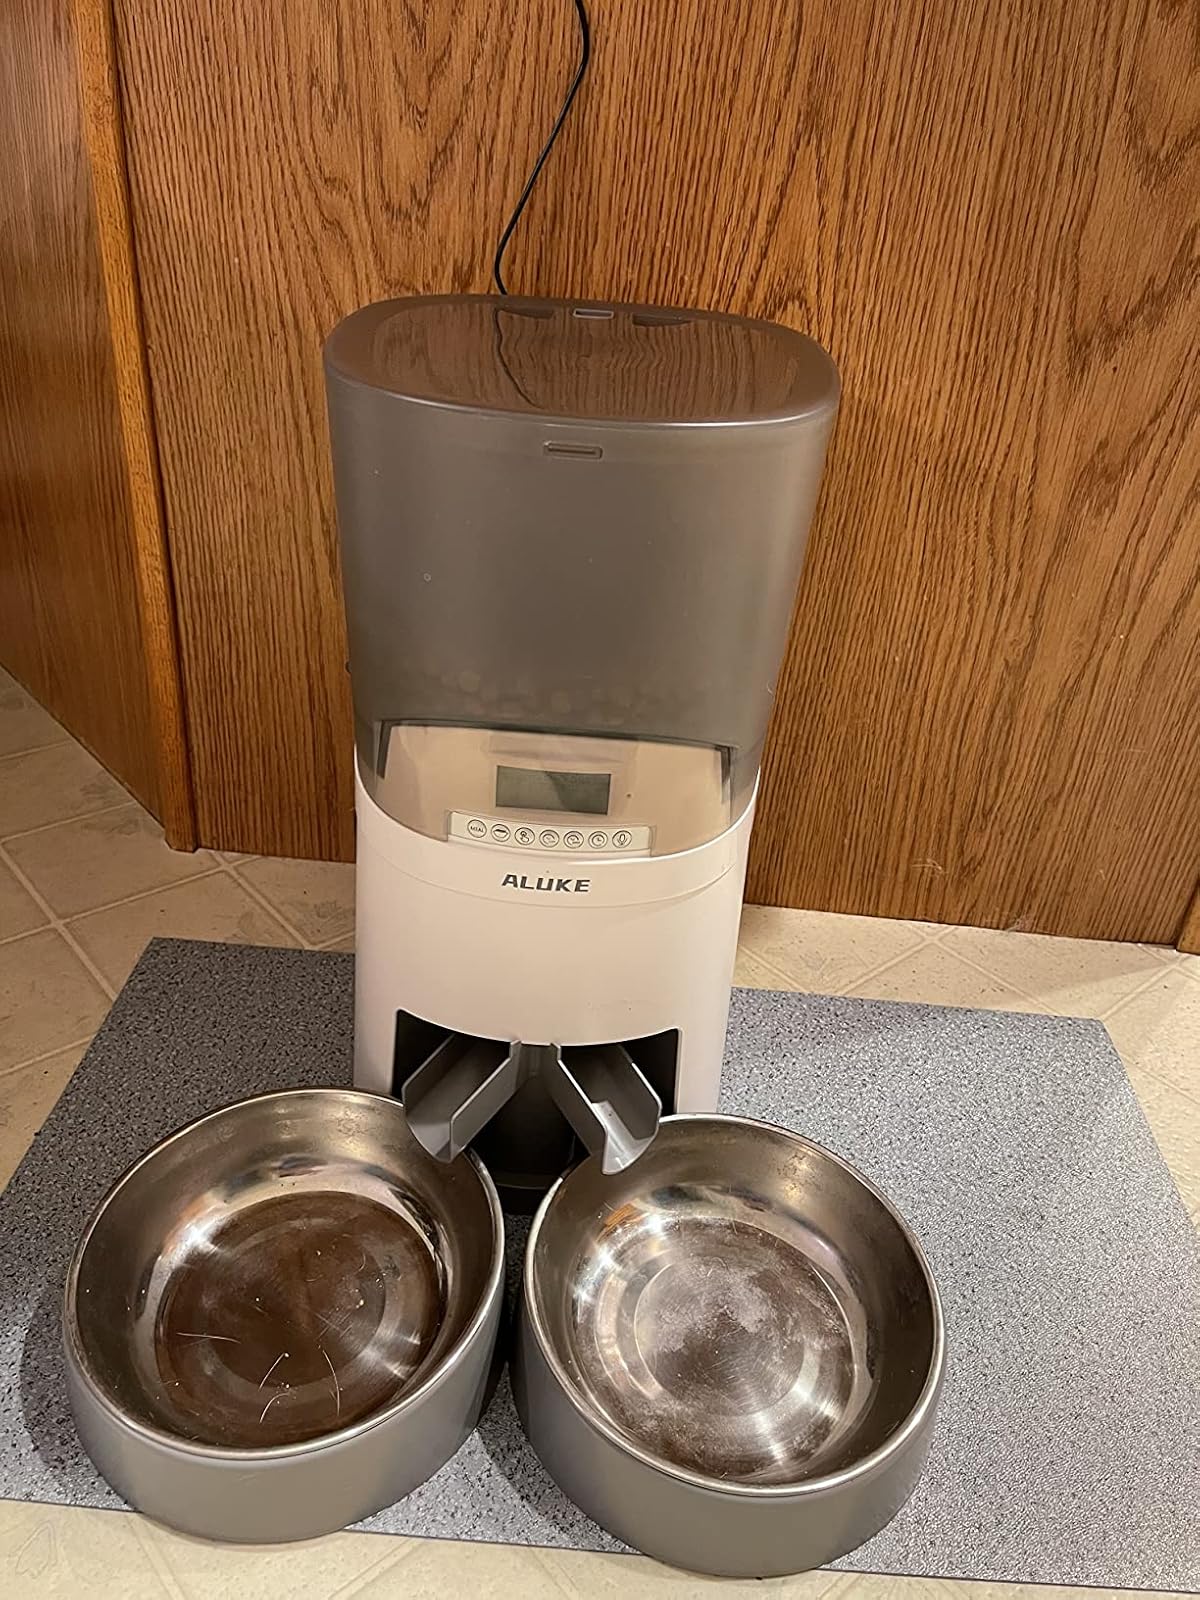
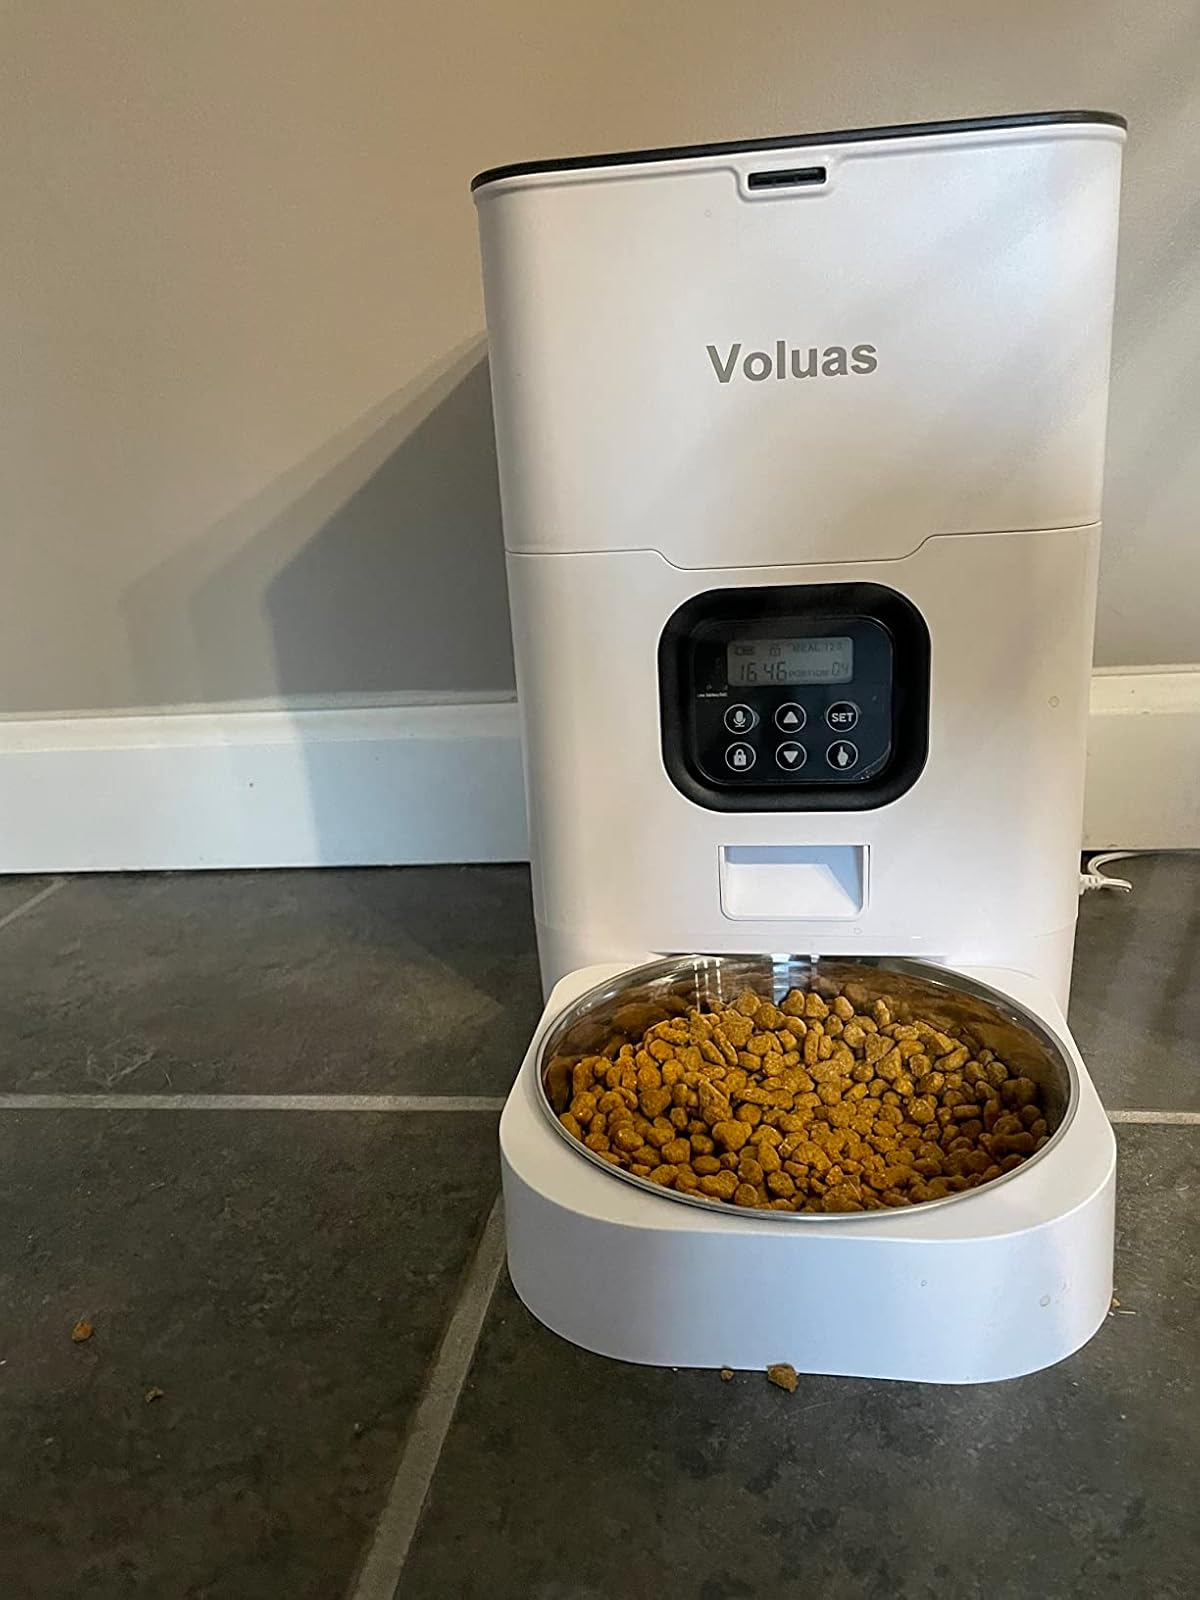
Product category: items_feeder
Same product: no